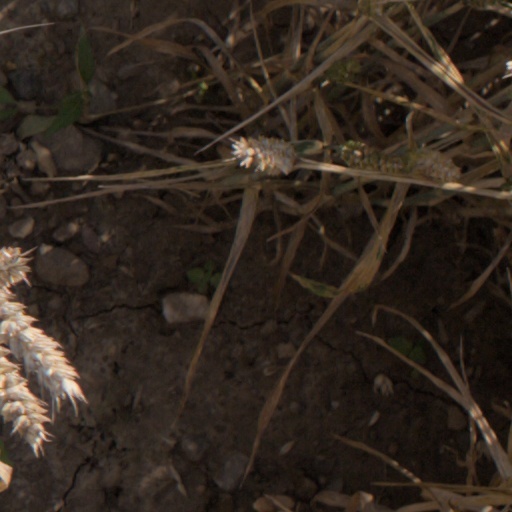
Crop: wheat